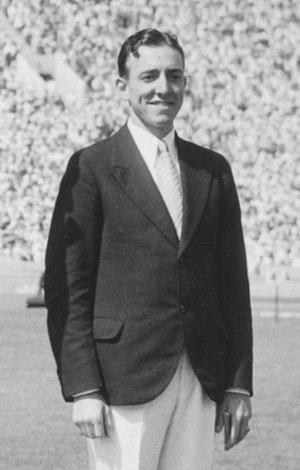
Richard Mayo est un pentathlonien américain. Il participe aux Jeux olympiques d'été de 1932 et remporte la médaille de bronze dans la compétition individuelle. Officier de l'armée des États-Unis de 1926 à 1956, il a été combattant pendant la Seconde Guerre mondiale et la guerre de Corée. Il commandait le 17e Field Artillery Group, le 5e Field Artillery Group et Fort Stewart.